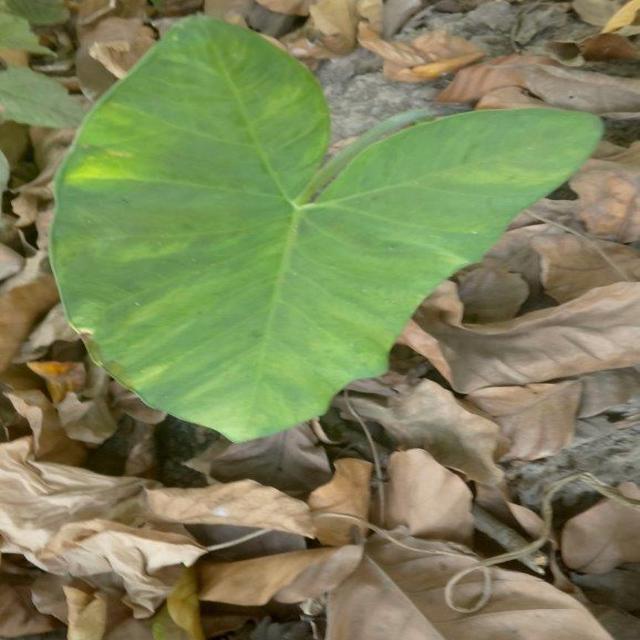
Label: Early_Blight